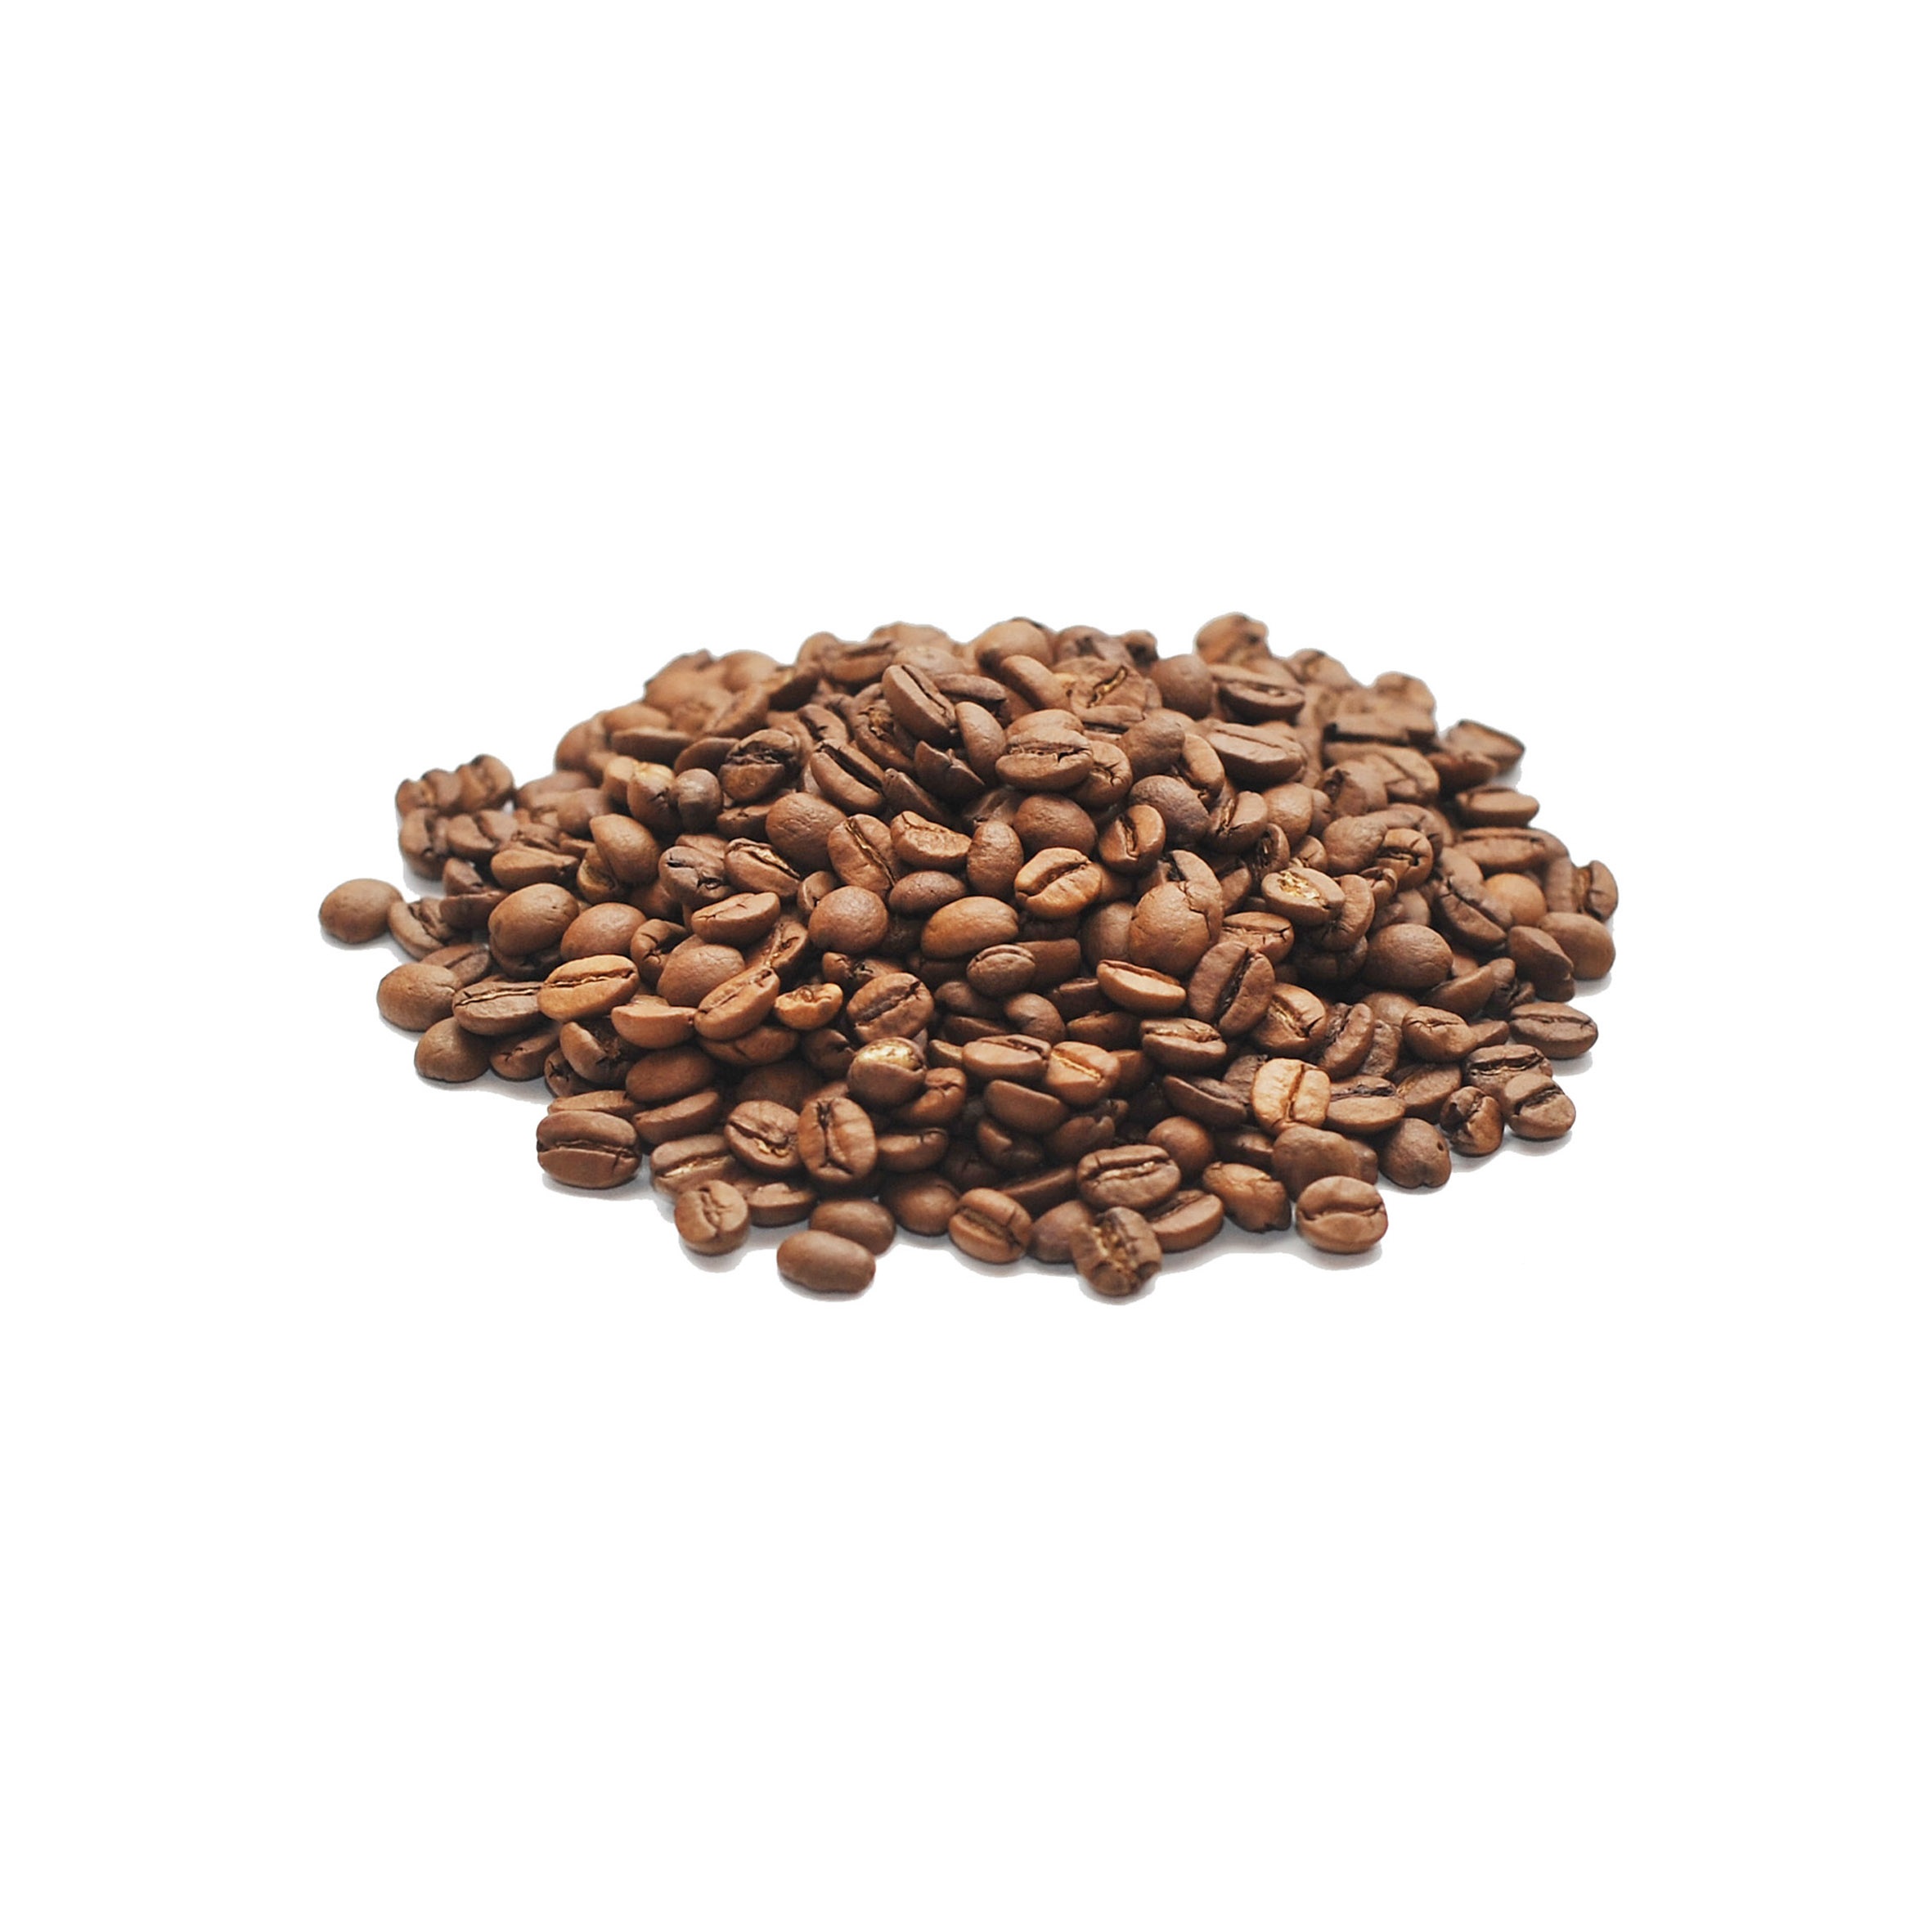
coffee, grain, cup, food, produce, crop, drink, fried, caffeine, arabica, grains, flavor, coffee beans, roasted coffee, sunflower seed, grass family